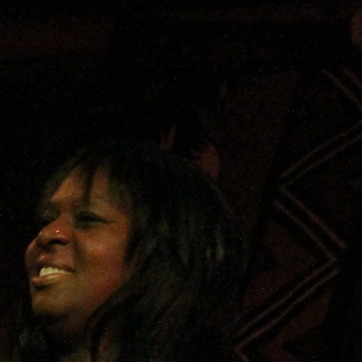
Material: hair